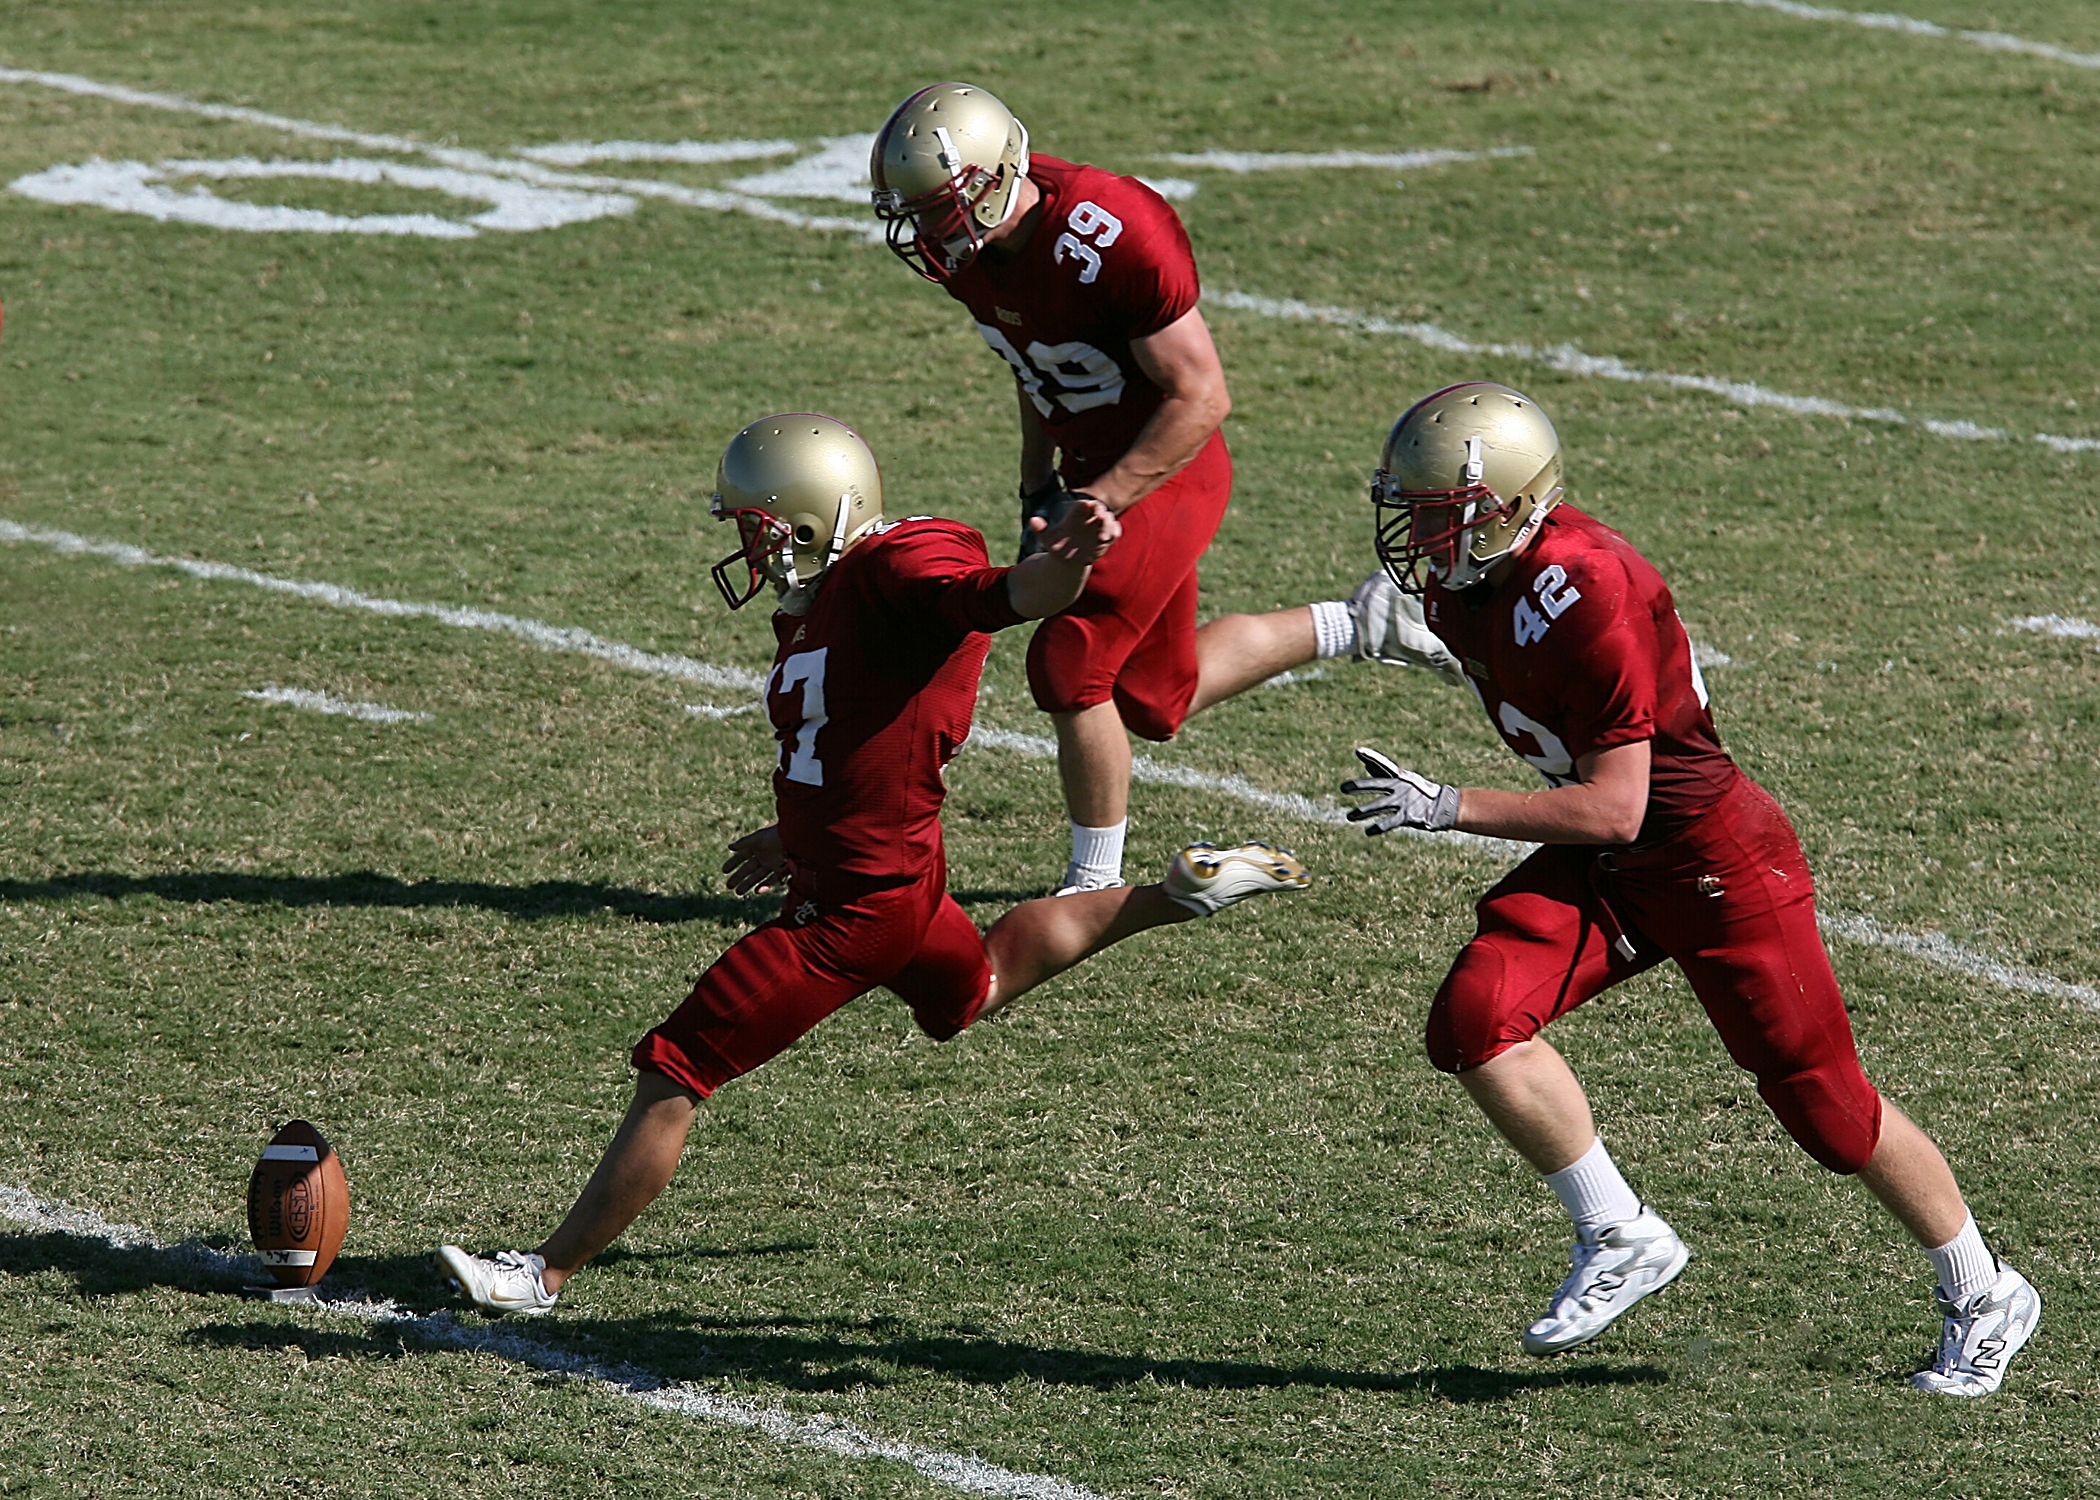
soccer, stadium, player, team, american football, sports, tackle, football player, ball game, team sport, canadian football, gridiron football